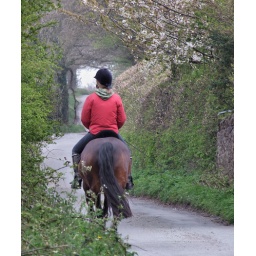
girl on horse in lane